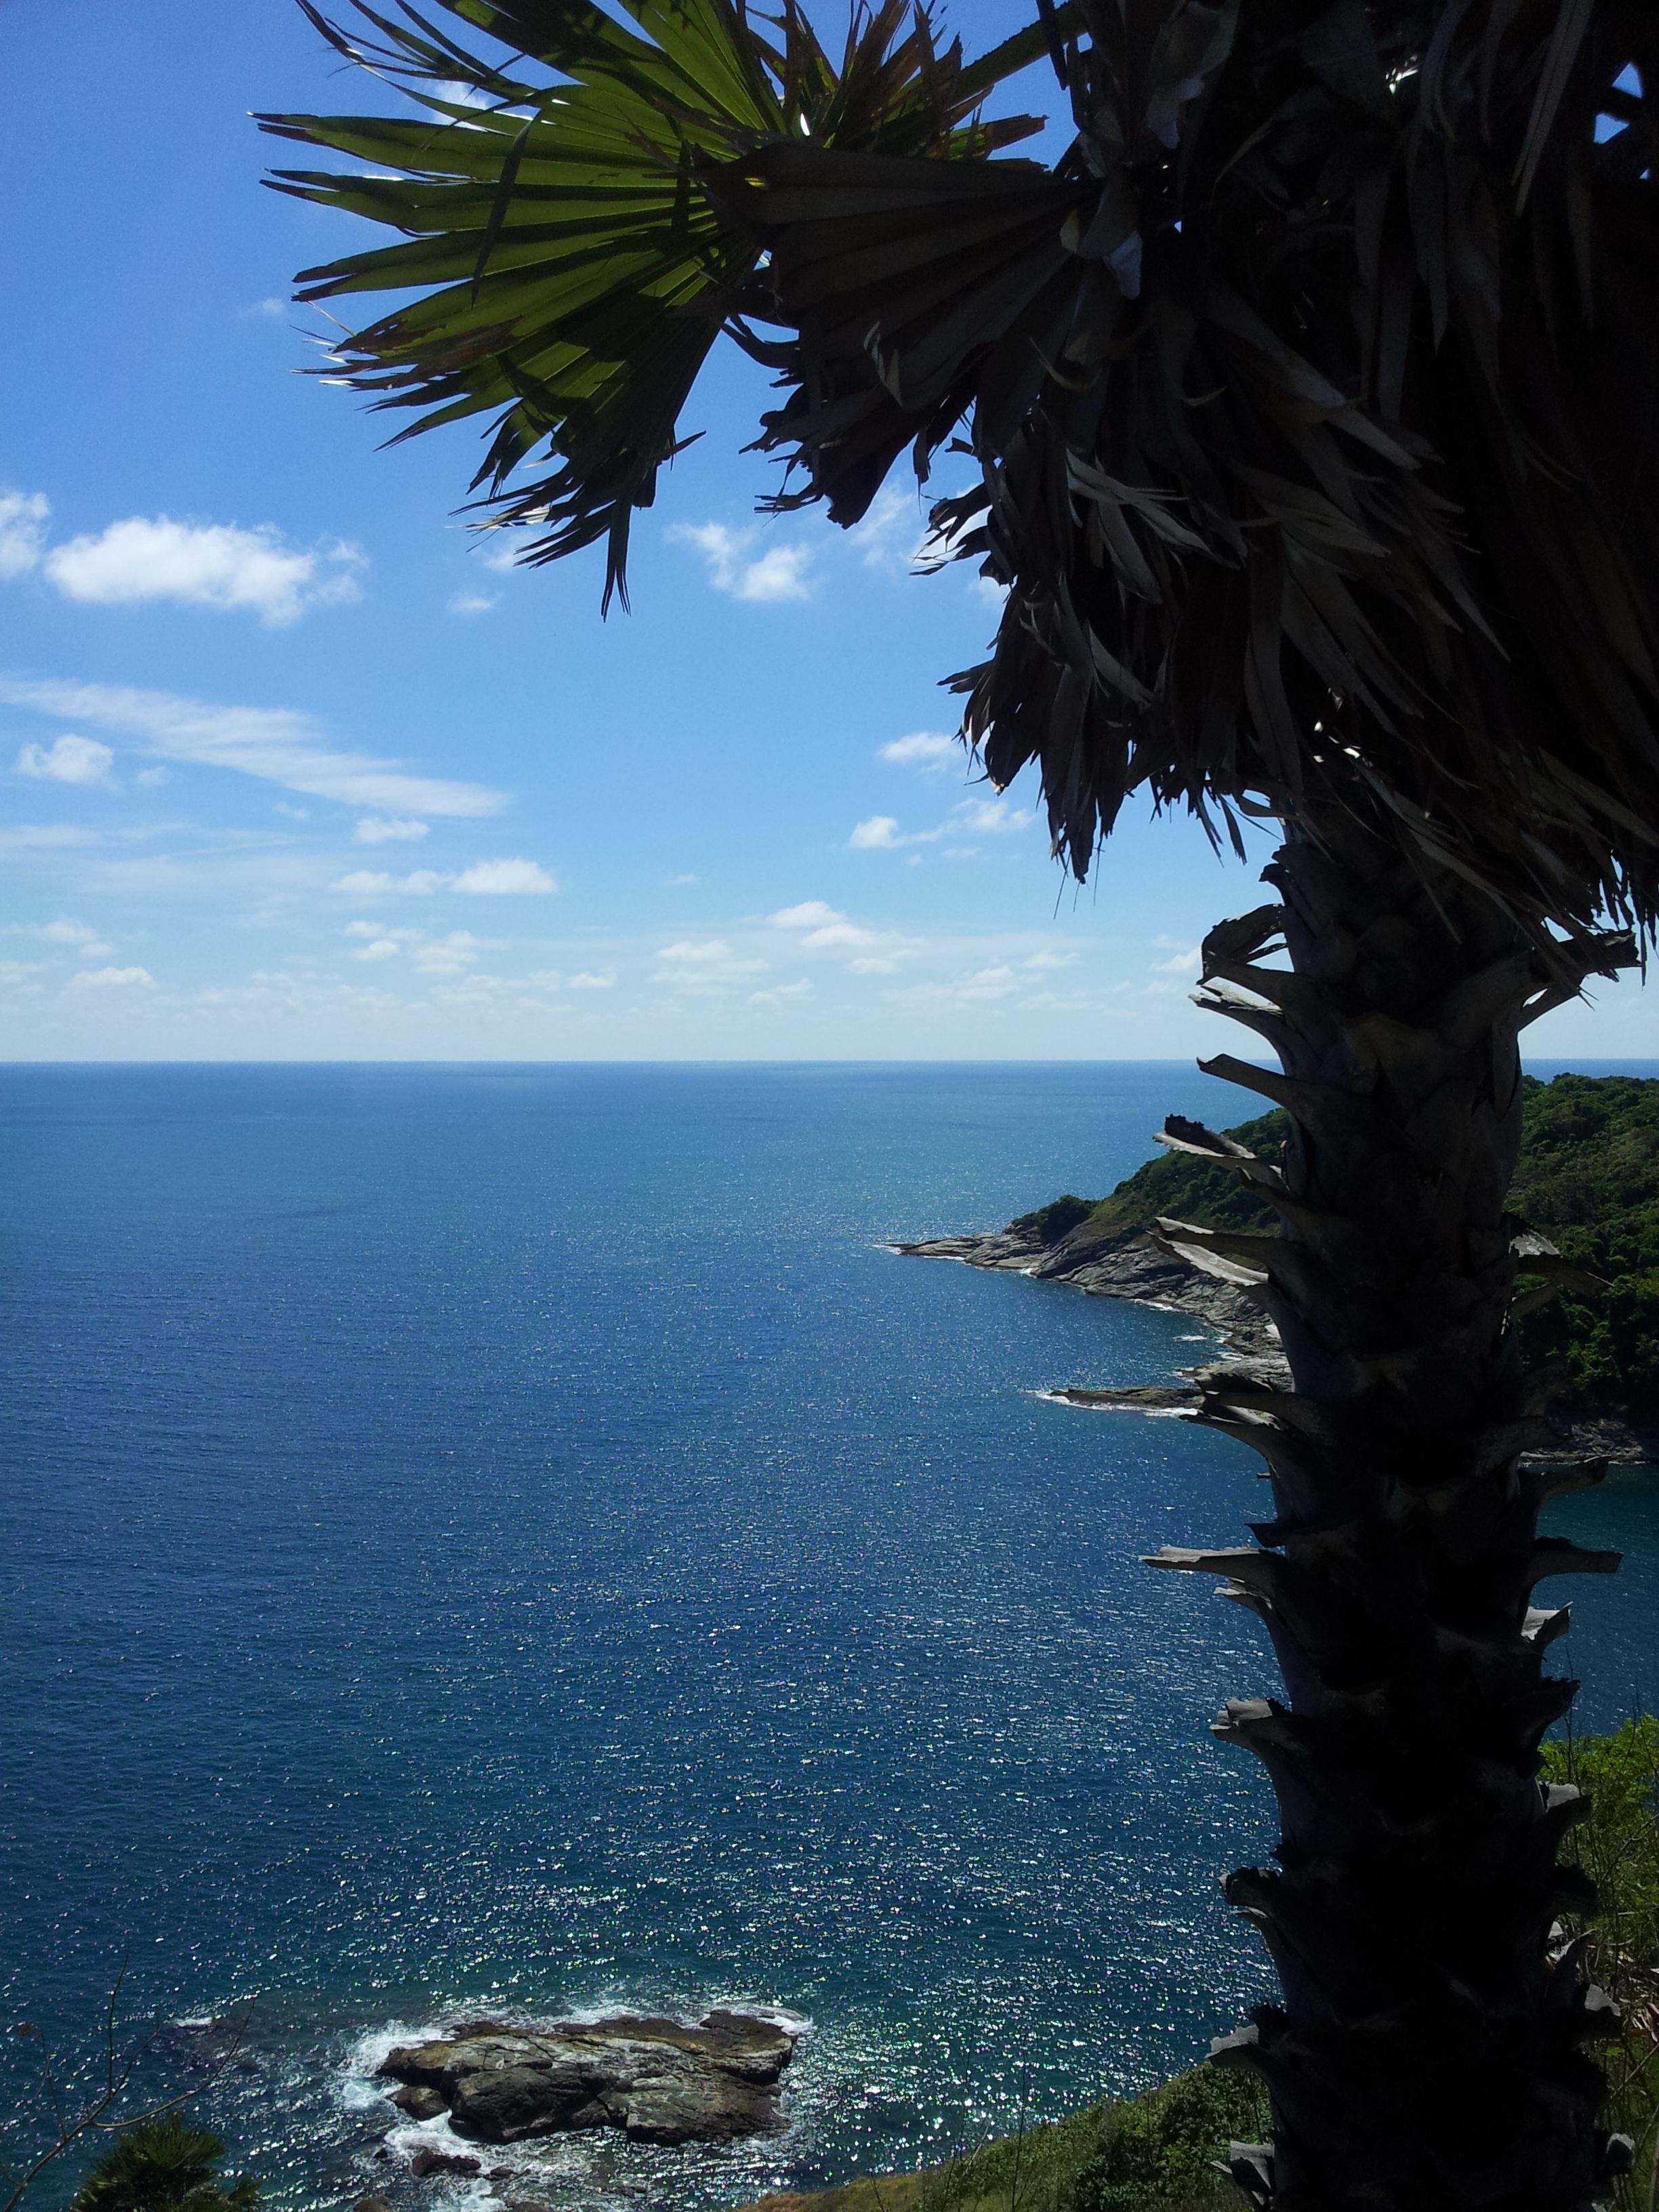
sea, coast, tree, water, nature, ocean, plant, sky, flower, lake, cliff, reflection, bay, terrain, thailand, body of water, blue sky, tropics, cape, coconut trees, woody plant, arecales, palm family